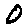
Label: 0